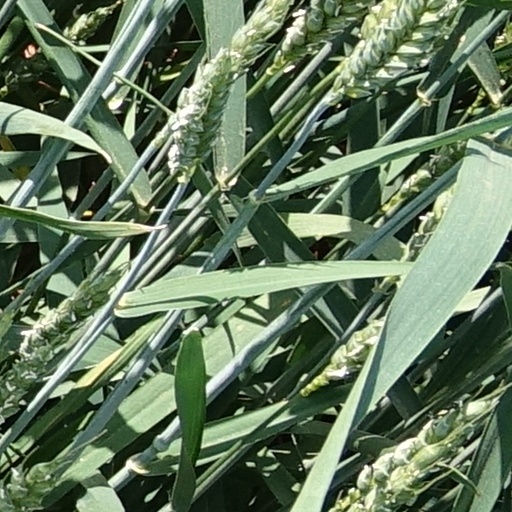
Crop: wheat